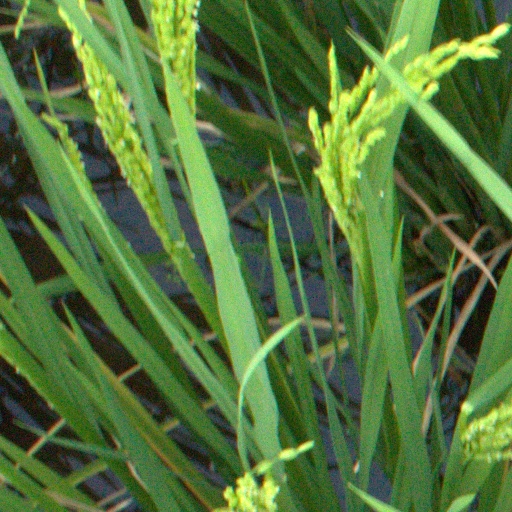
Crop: rice